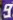
Number: 9